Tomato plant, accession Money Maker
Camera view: horizontal (90 deg, fisheye); turntable rotation: 180 degrees
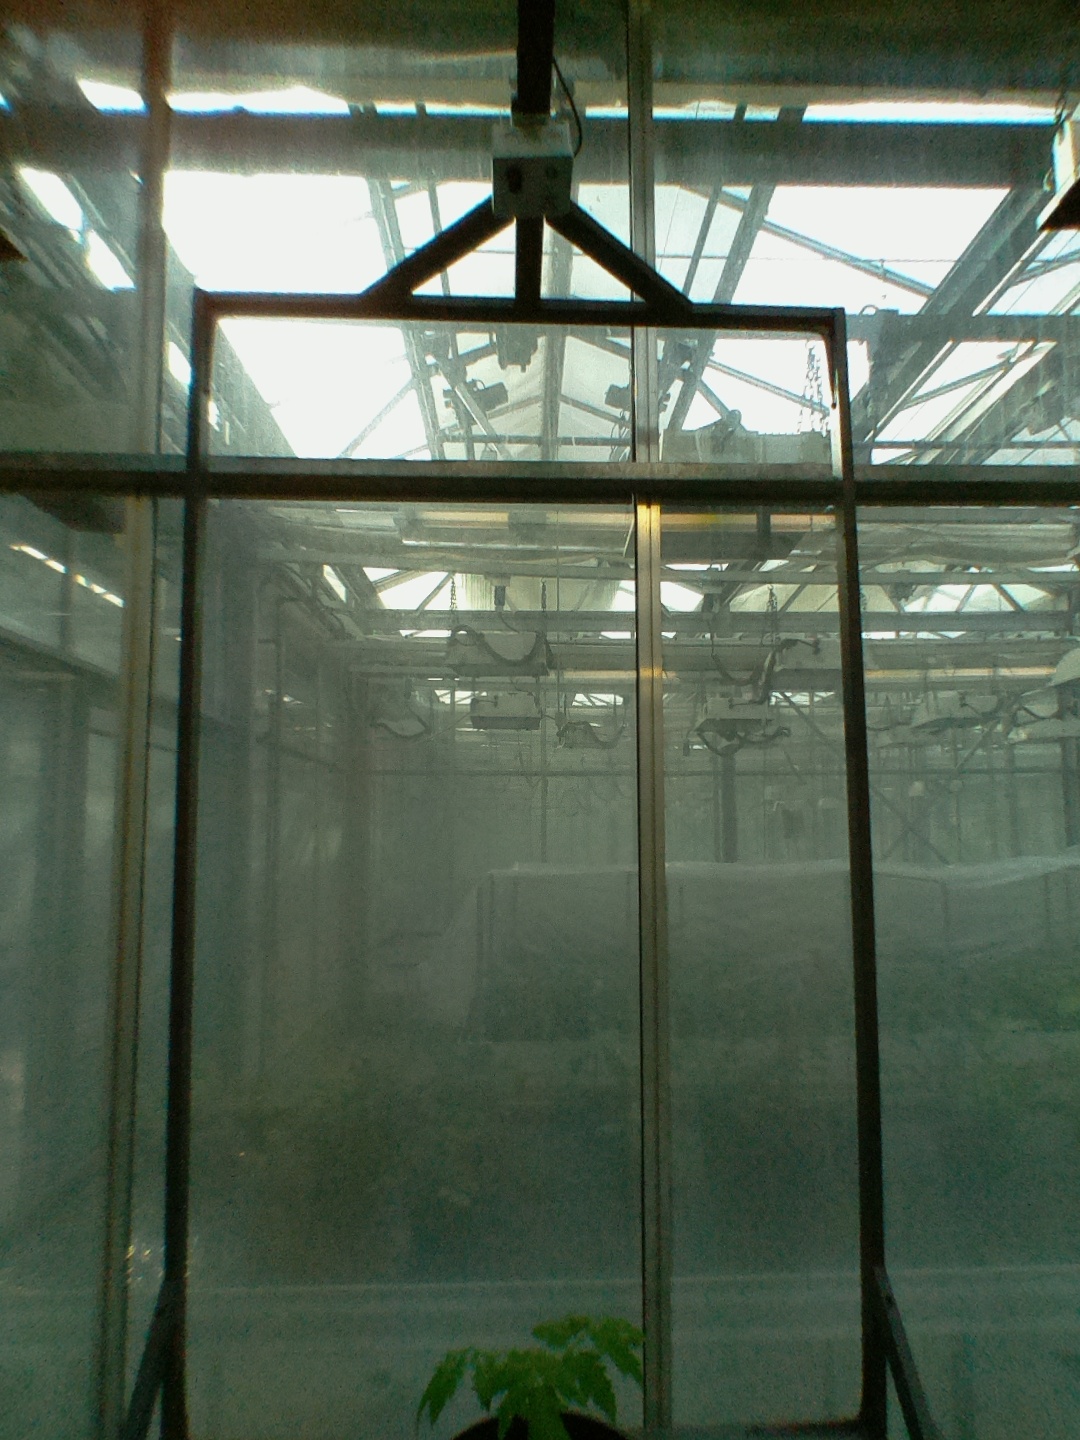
BBCH growth stage 13: 6 of true leaves visible